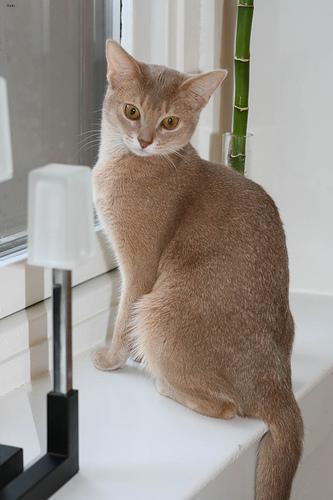
Breed: Abyssinian